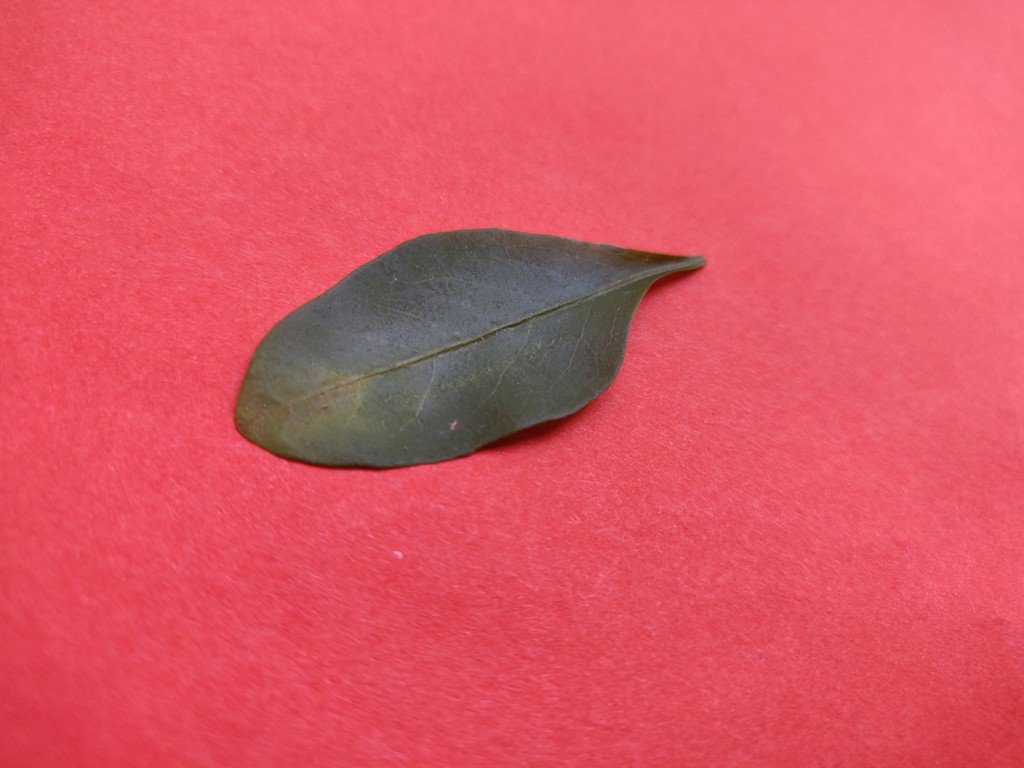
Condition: Unhealthy
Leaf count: single
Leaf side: front